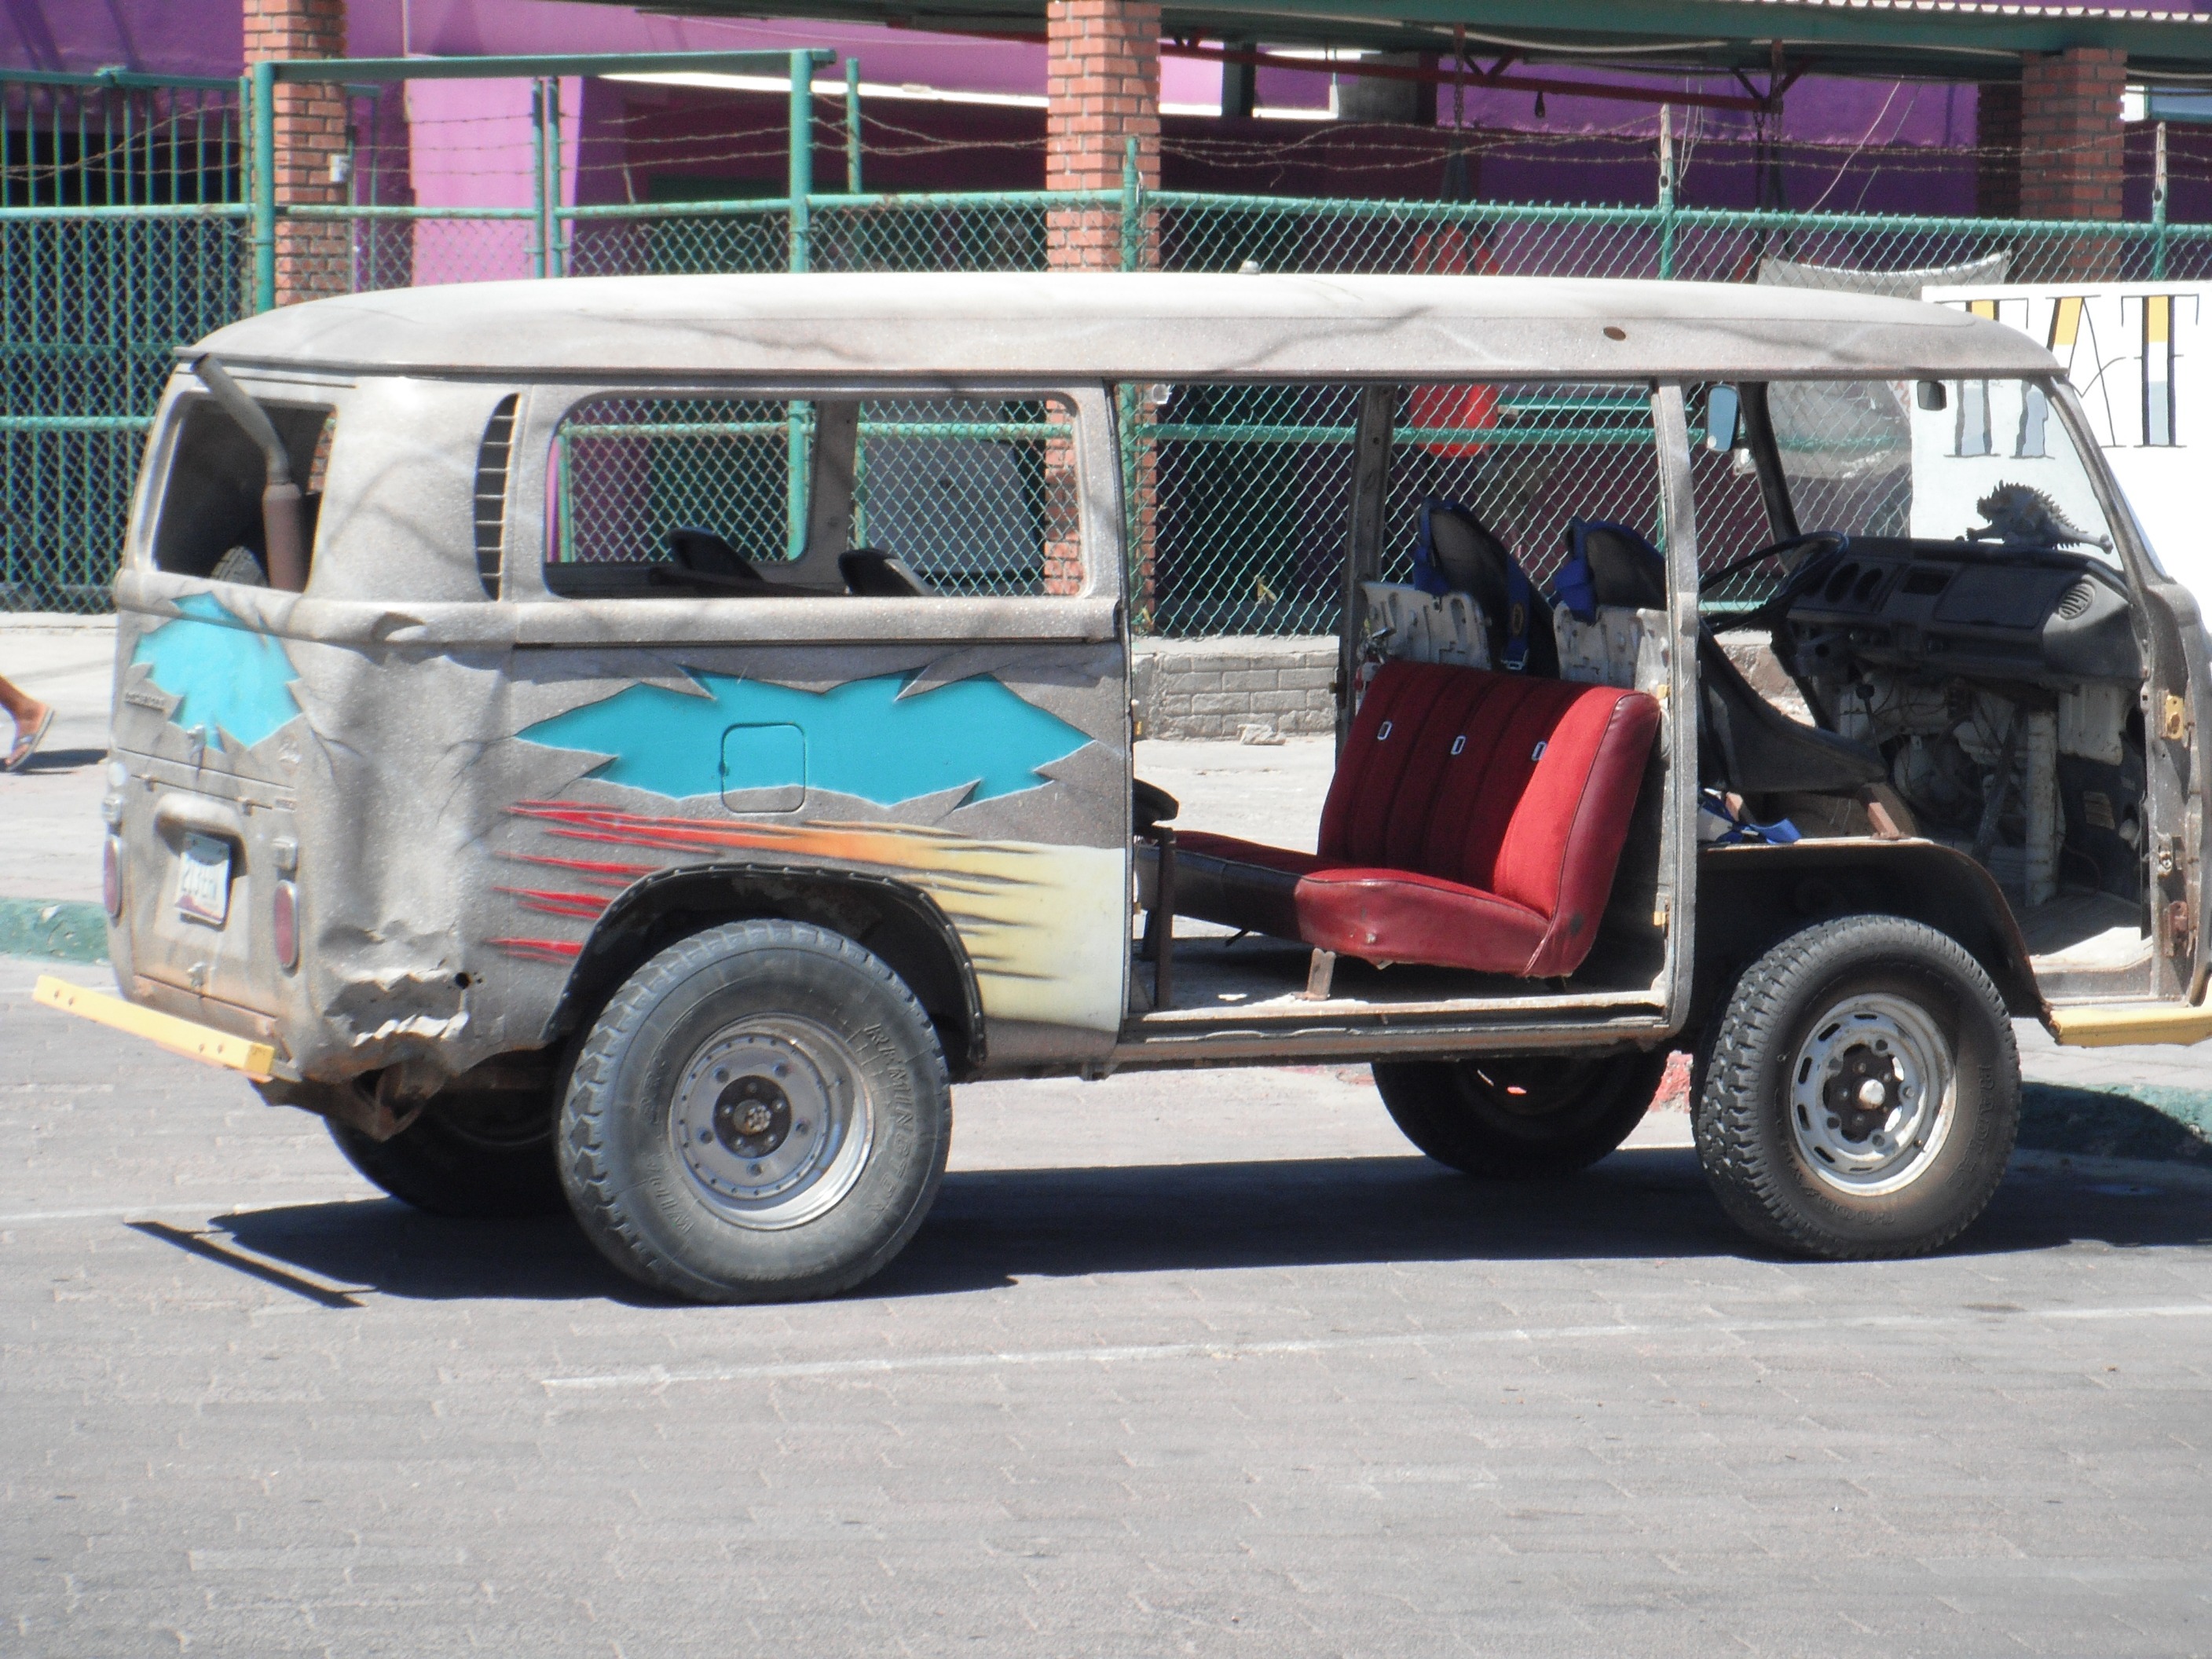
car, volkswagen, van, vehicle, colorful, motor vehicle, bus, sixties, minibus, off road vehicle, hippy, sport utility vehicle, land vehicle, automobile make, luxury vehicle, compact sport utility vehicle